Daughters of the Cross

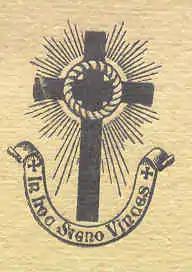
The emblem of the Daughters of the Cross of Liège

Soon other young women joined the pair in their desire to follow the consecrated life. Habets, originally skeptical of their desire, came to support them. He helped the group to write their Constitutions.